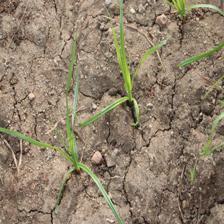
Label: Grass